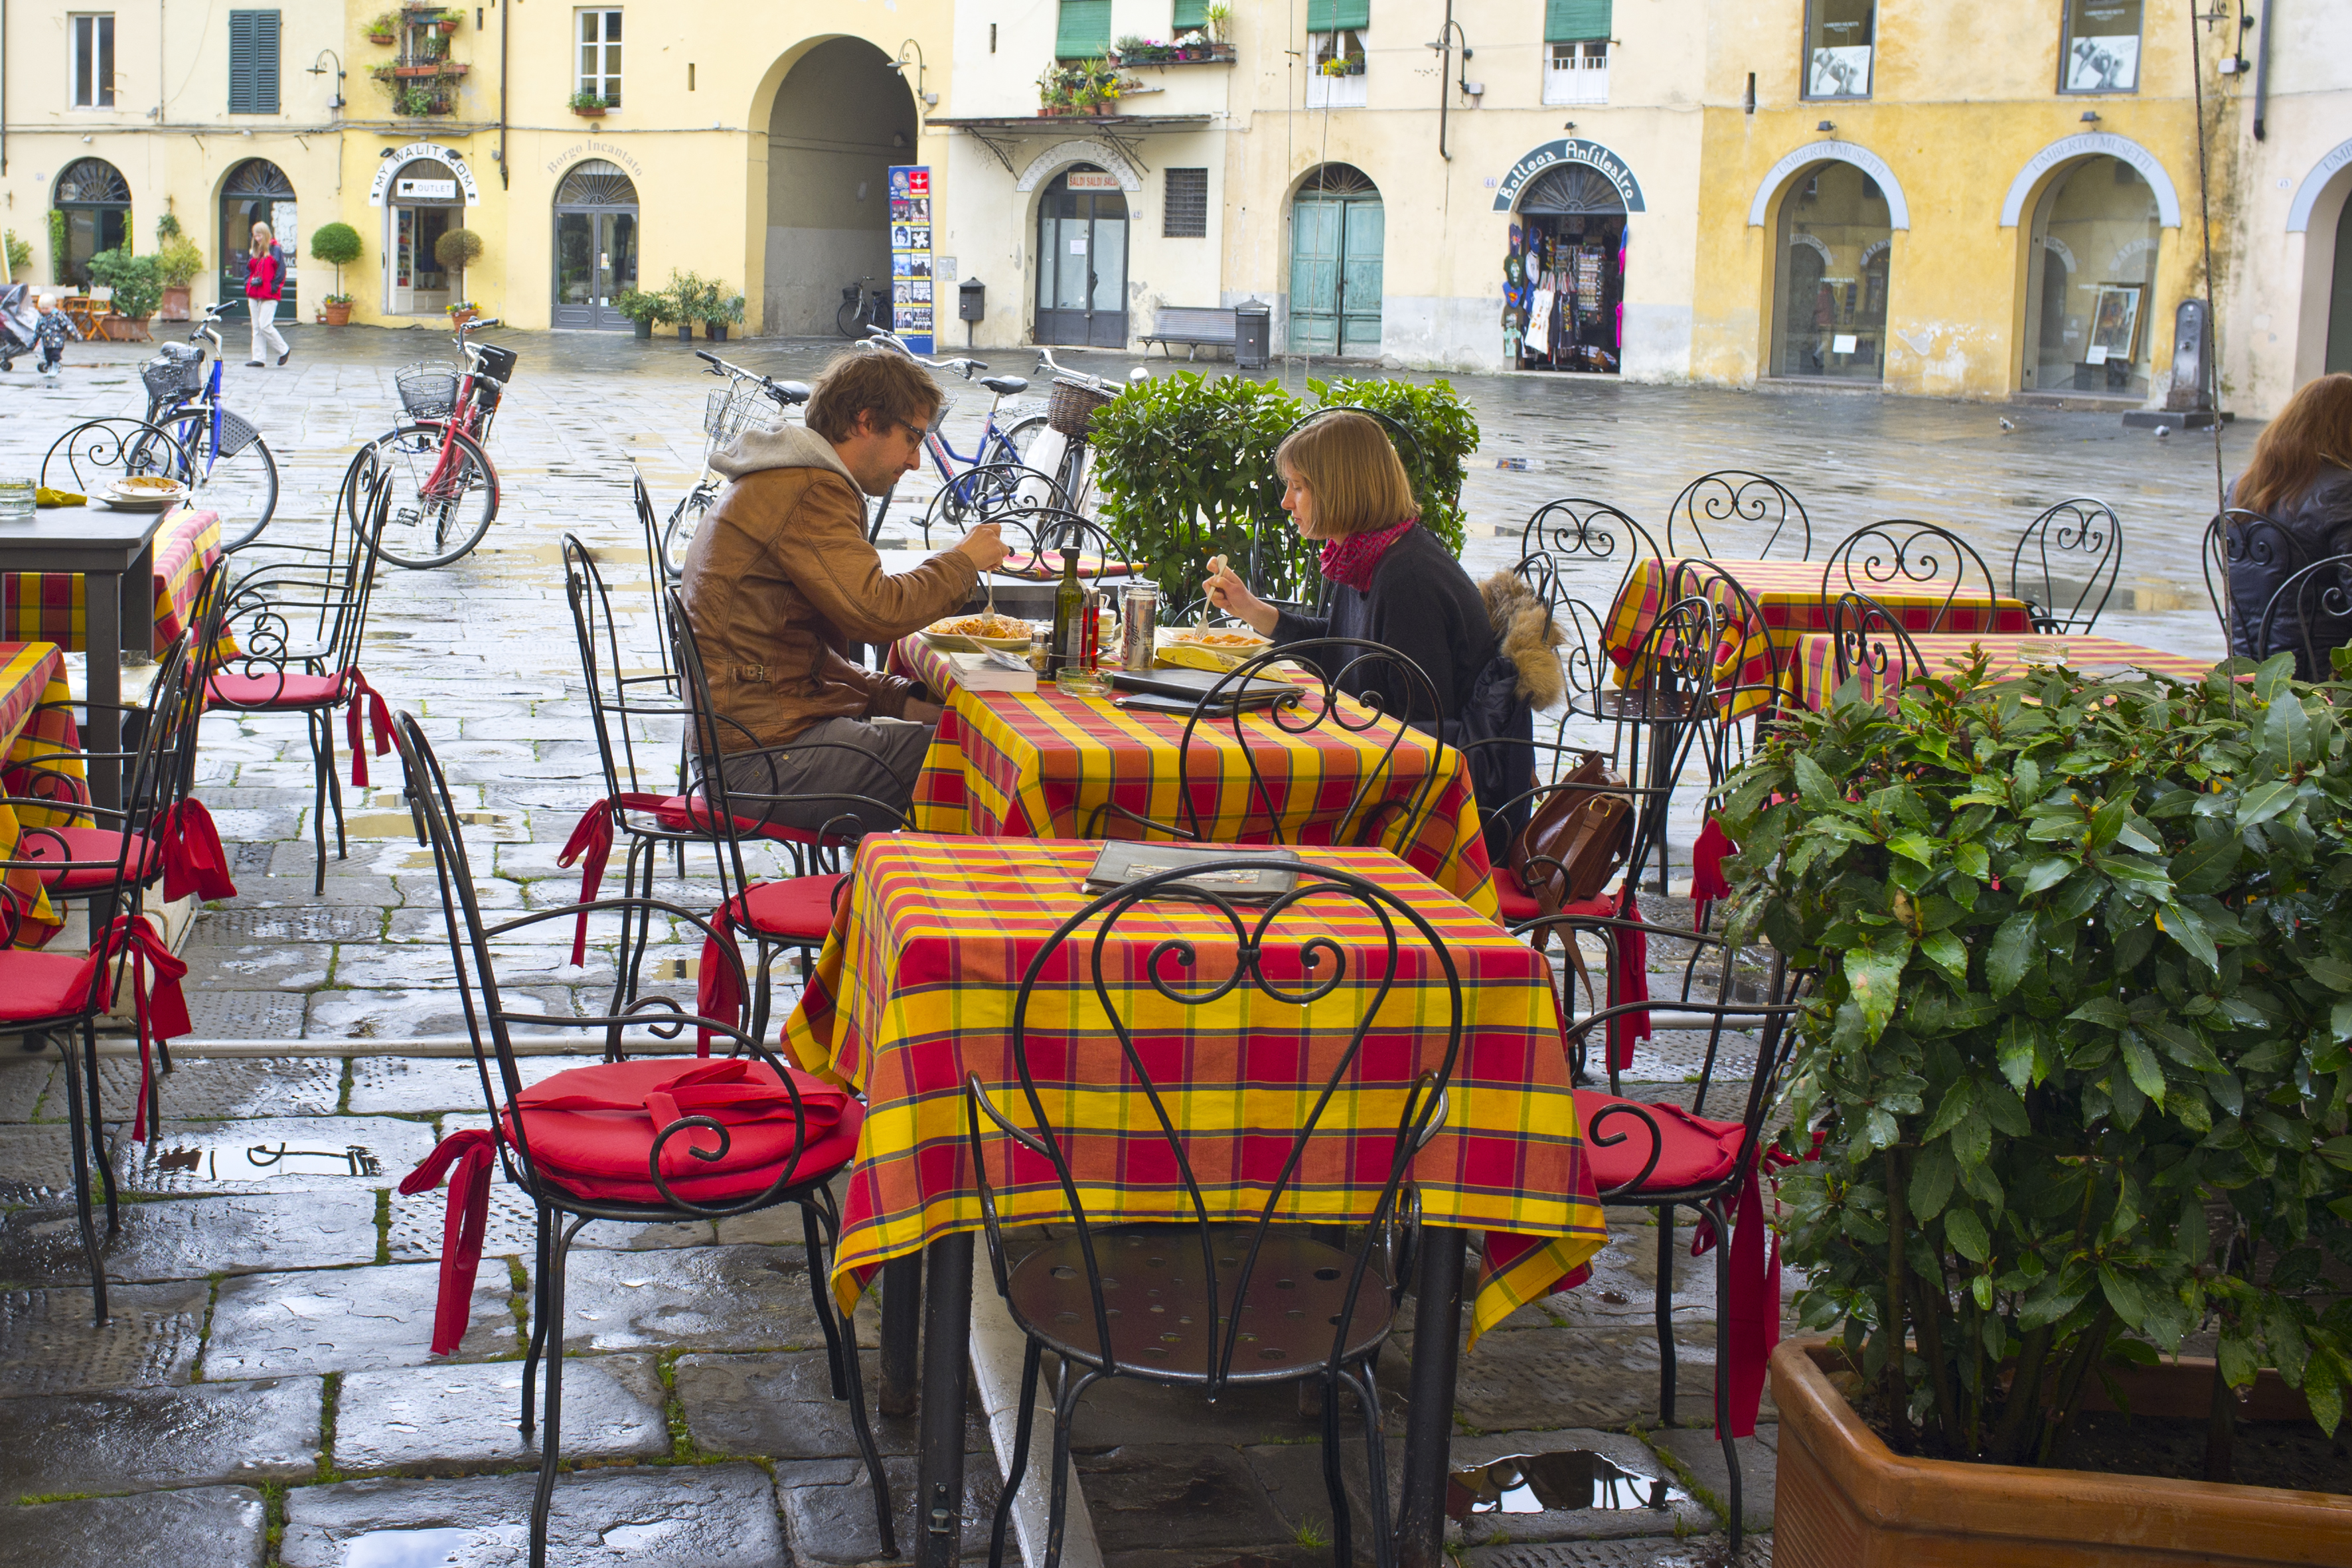
street, city, urban, color, italy, tuscany, market, tourism, lucca